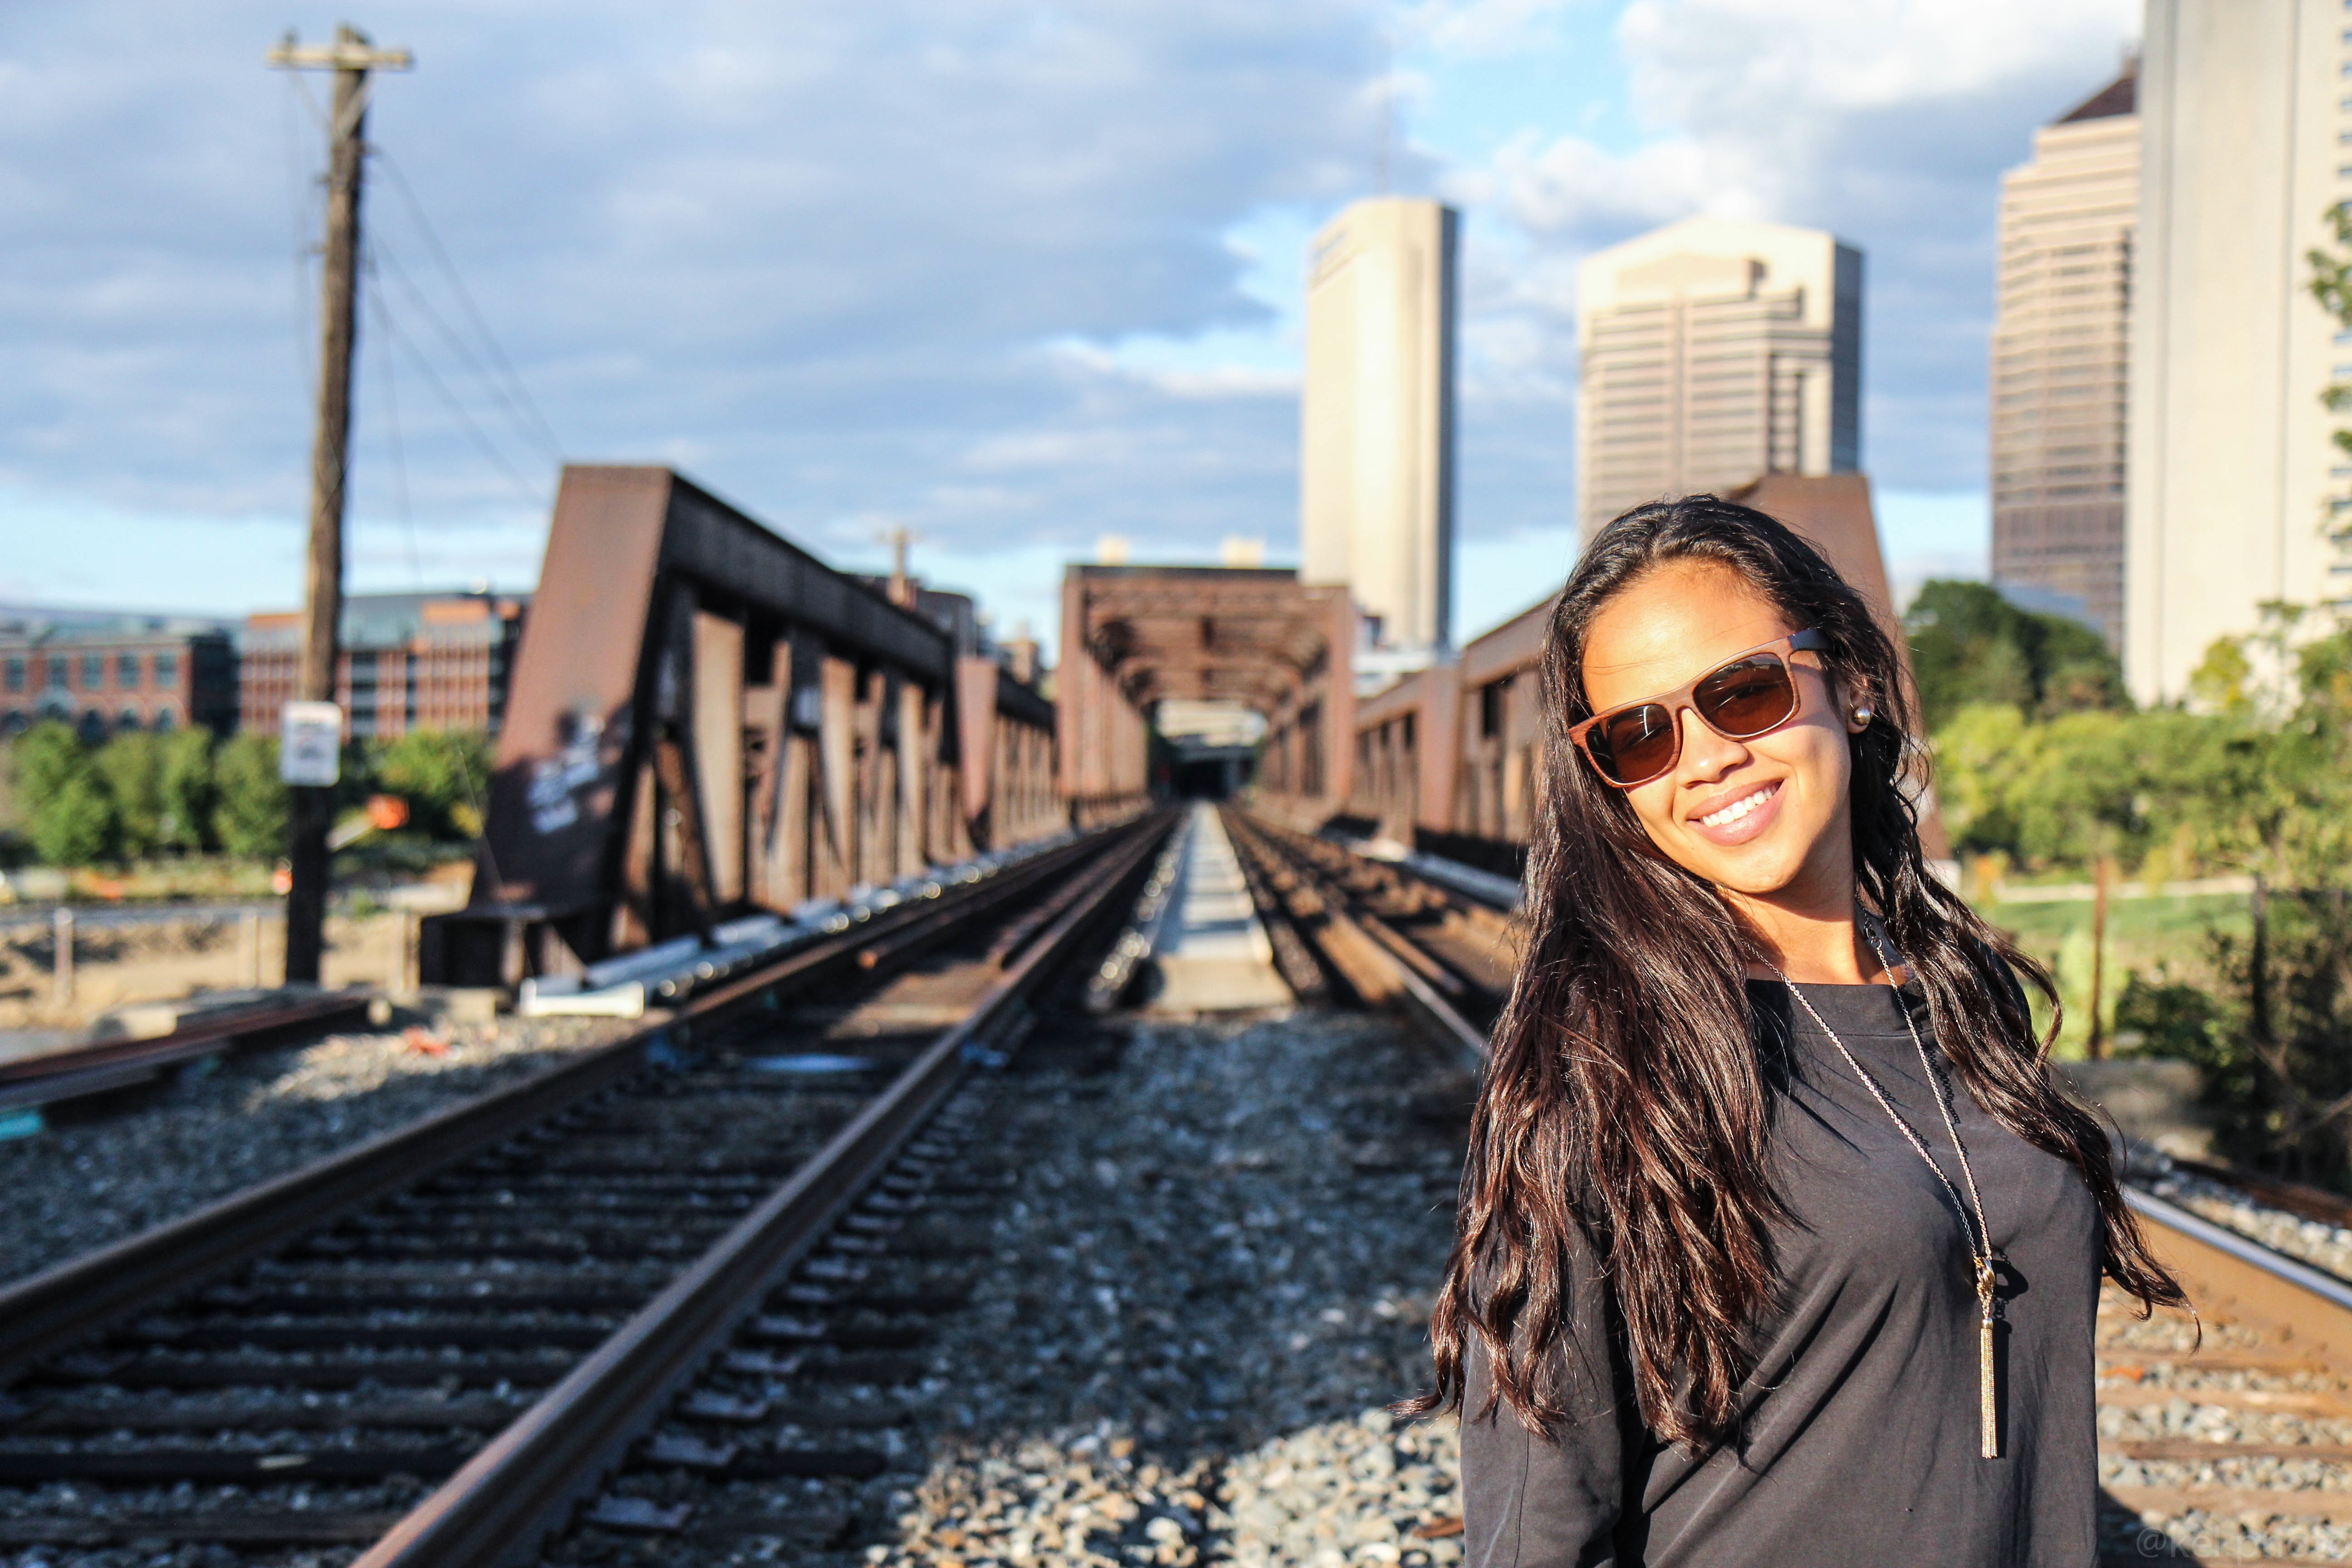
girl, woman, track, train track, transport, portrait, vehicle, smile